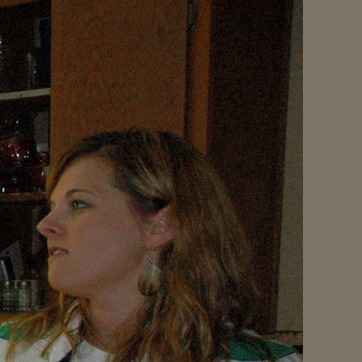
Material: hair